Swanton School

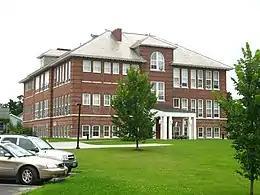

The Swanton School is a historic school building at 53 Church Street in the village of Swanton, Vermont. Built in 1912, it served first as a primary school and then a high school, until its closure in 1993. A high quality example of Colonial Revival architecture, it has been converted into senior housing. It was listed on the National Register of Historic Places in 2002.